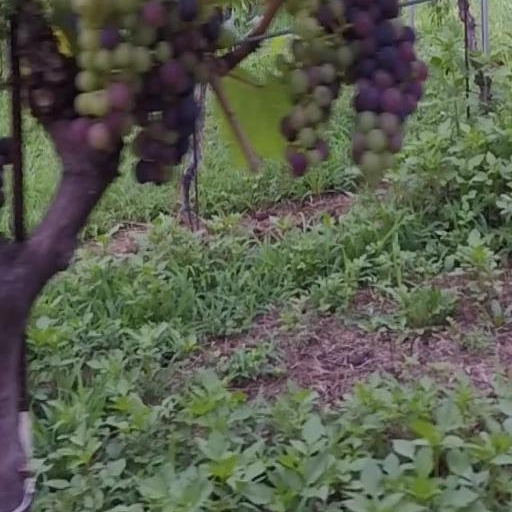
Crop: grape